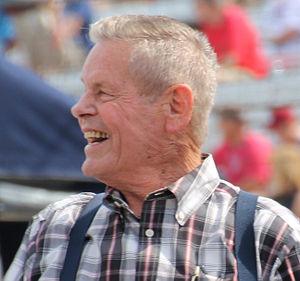
Robert Williams Unser, plus connu sous le nom de Bobby Unser est un ancien pilote automobile américain. Il a notamment remporté les 500 Miles d'Indianapolis à trois reprises.